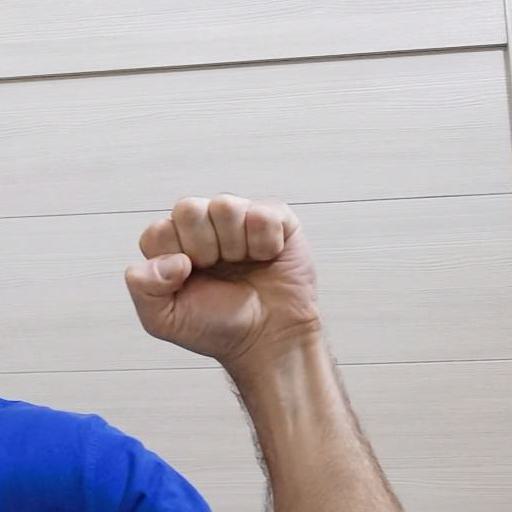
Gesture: fist